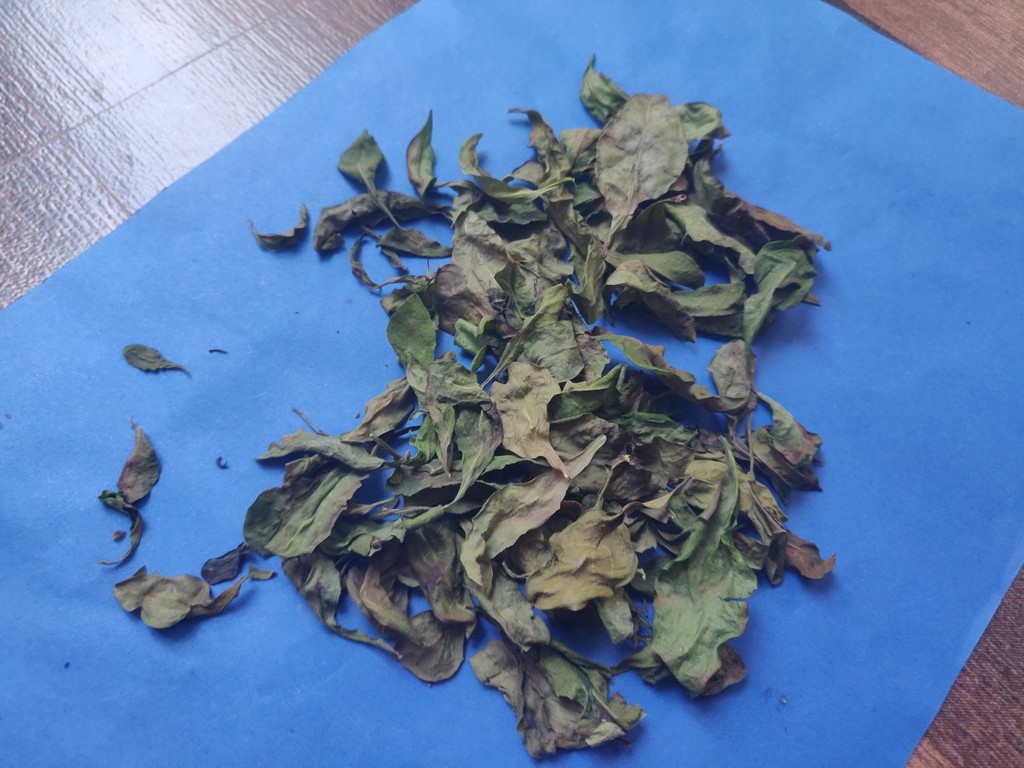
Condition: Dried
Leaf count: multiple
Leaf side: unknown